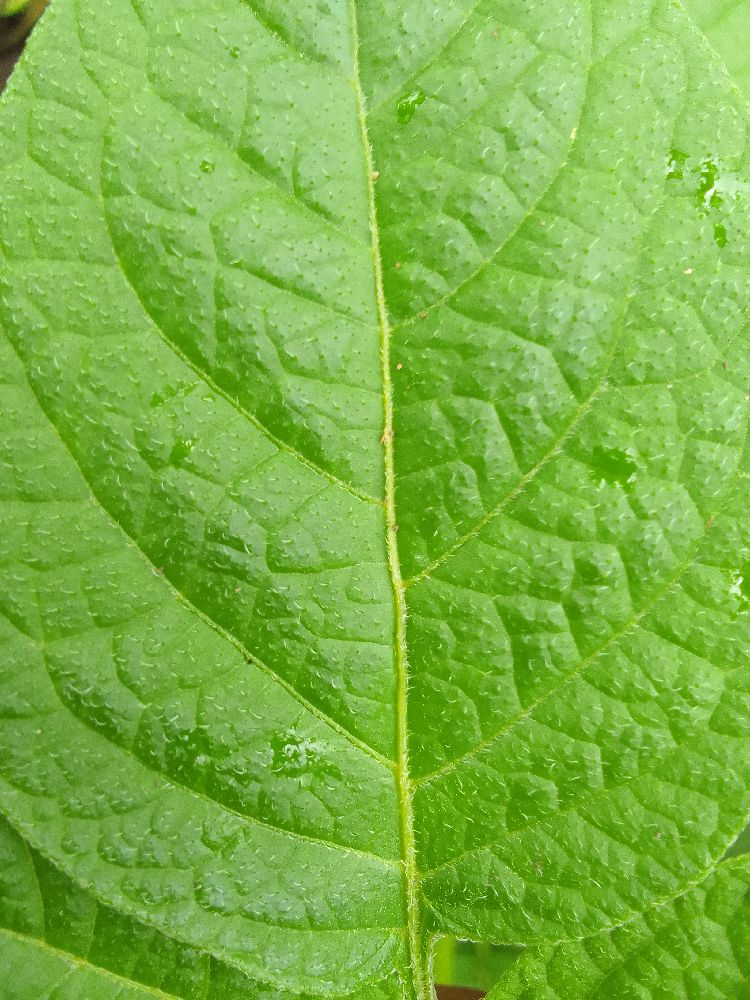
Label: Healthy